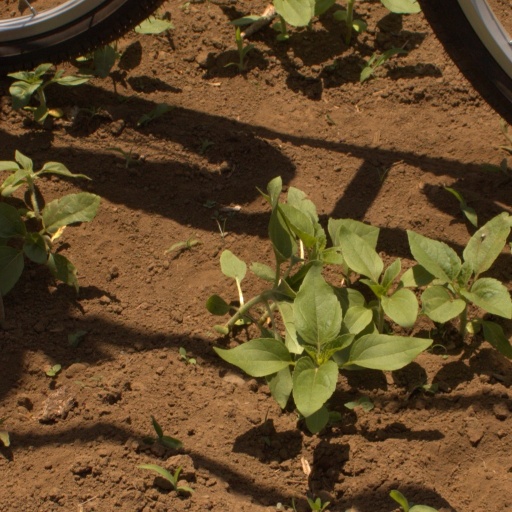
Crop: Jerusalem artichoke